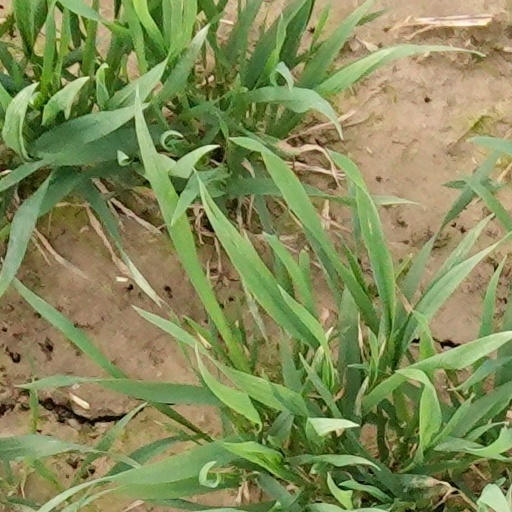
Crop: wheat